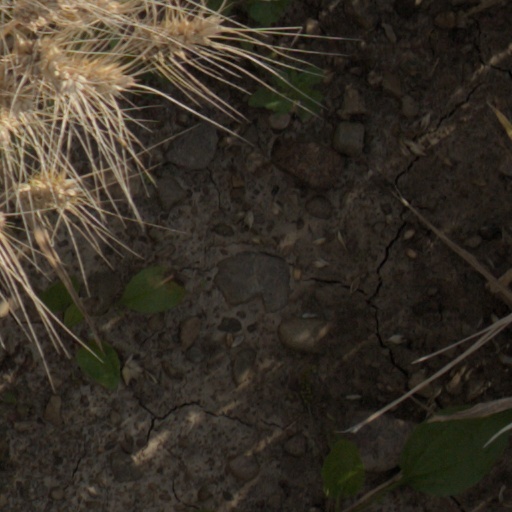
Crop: wheat